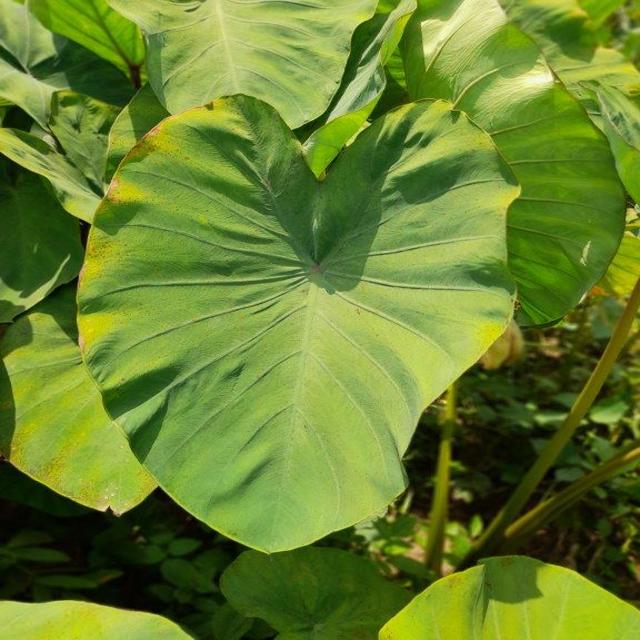
Label: Early_Blight